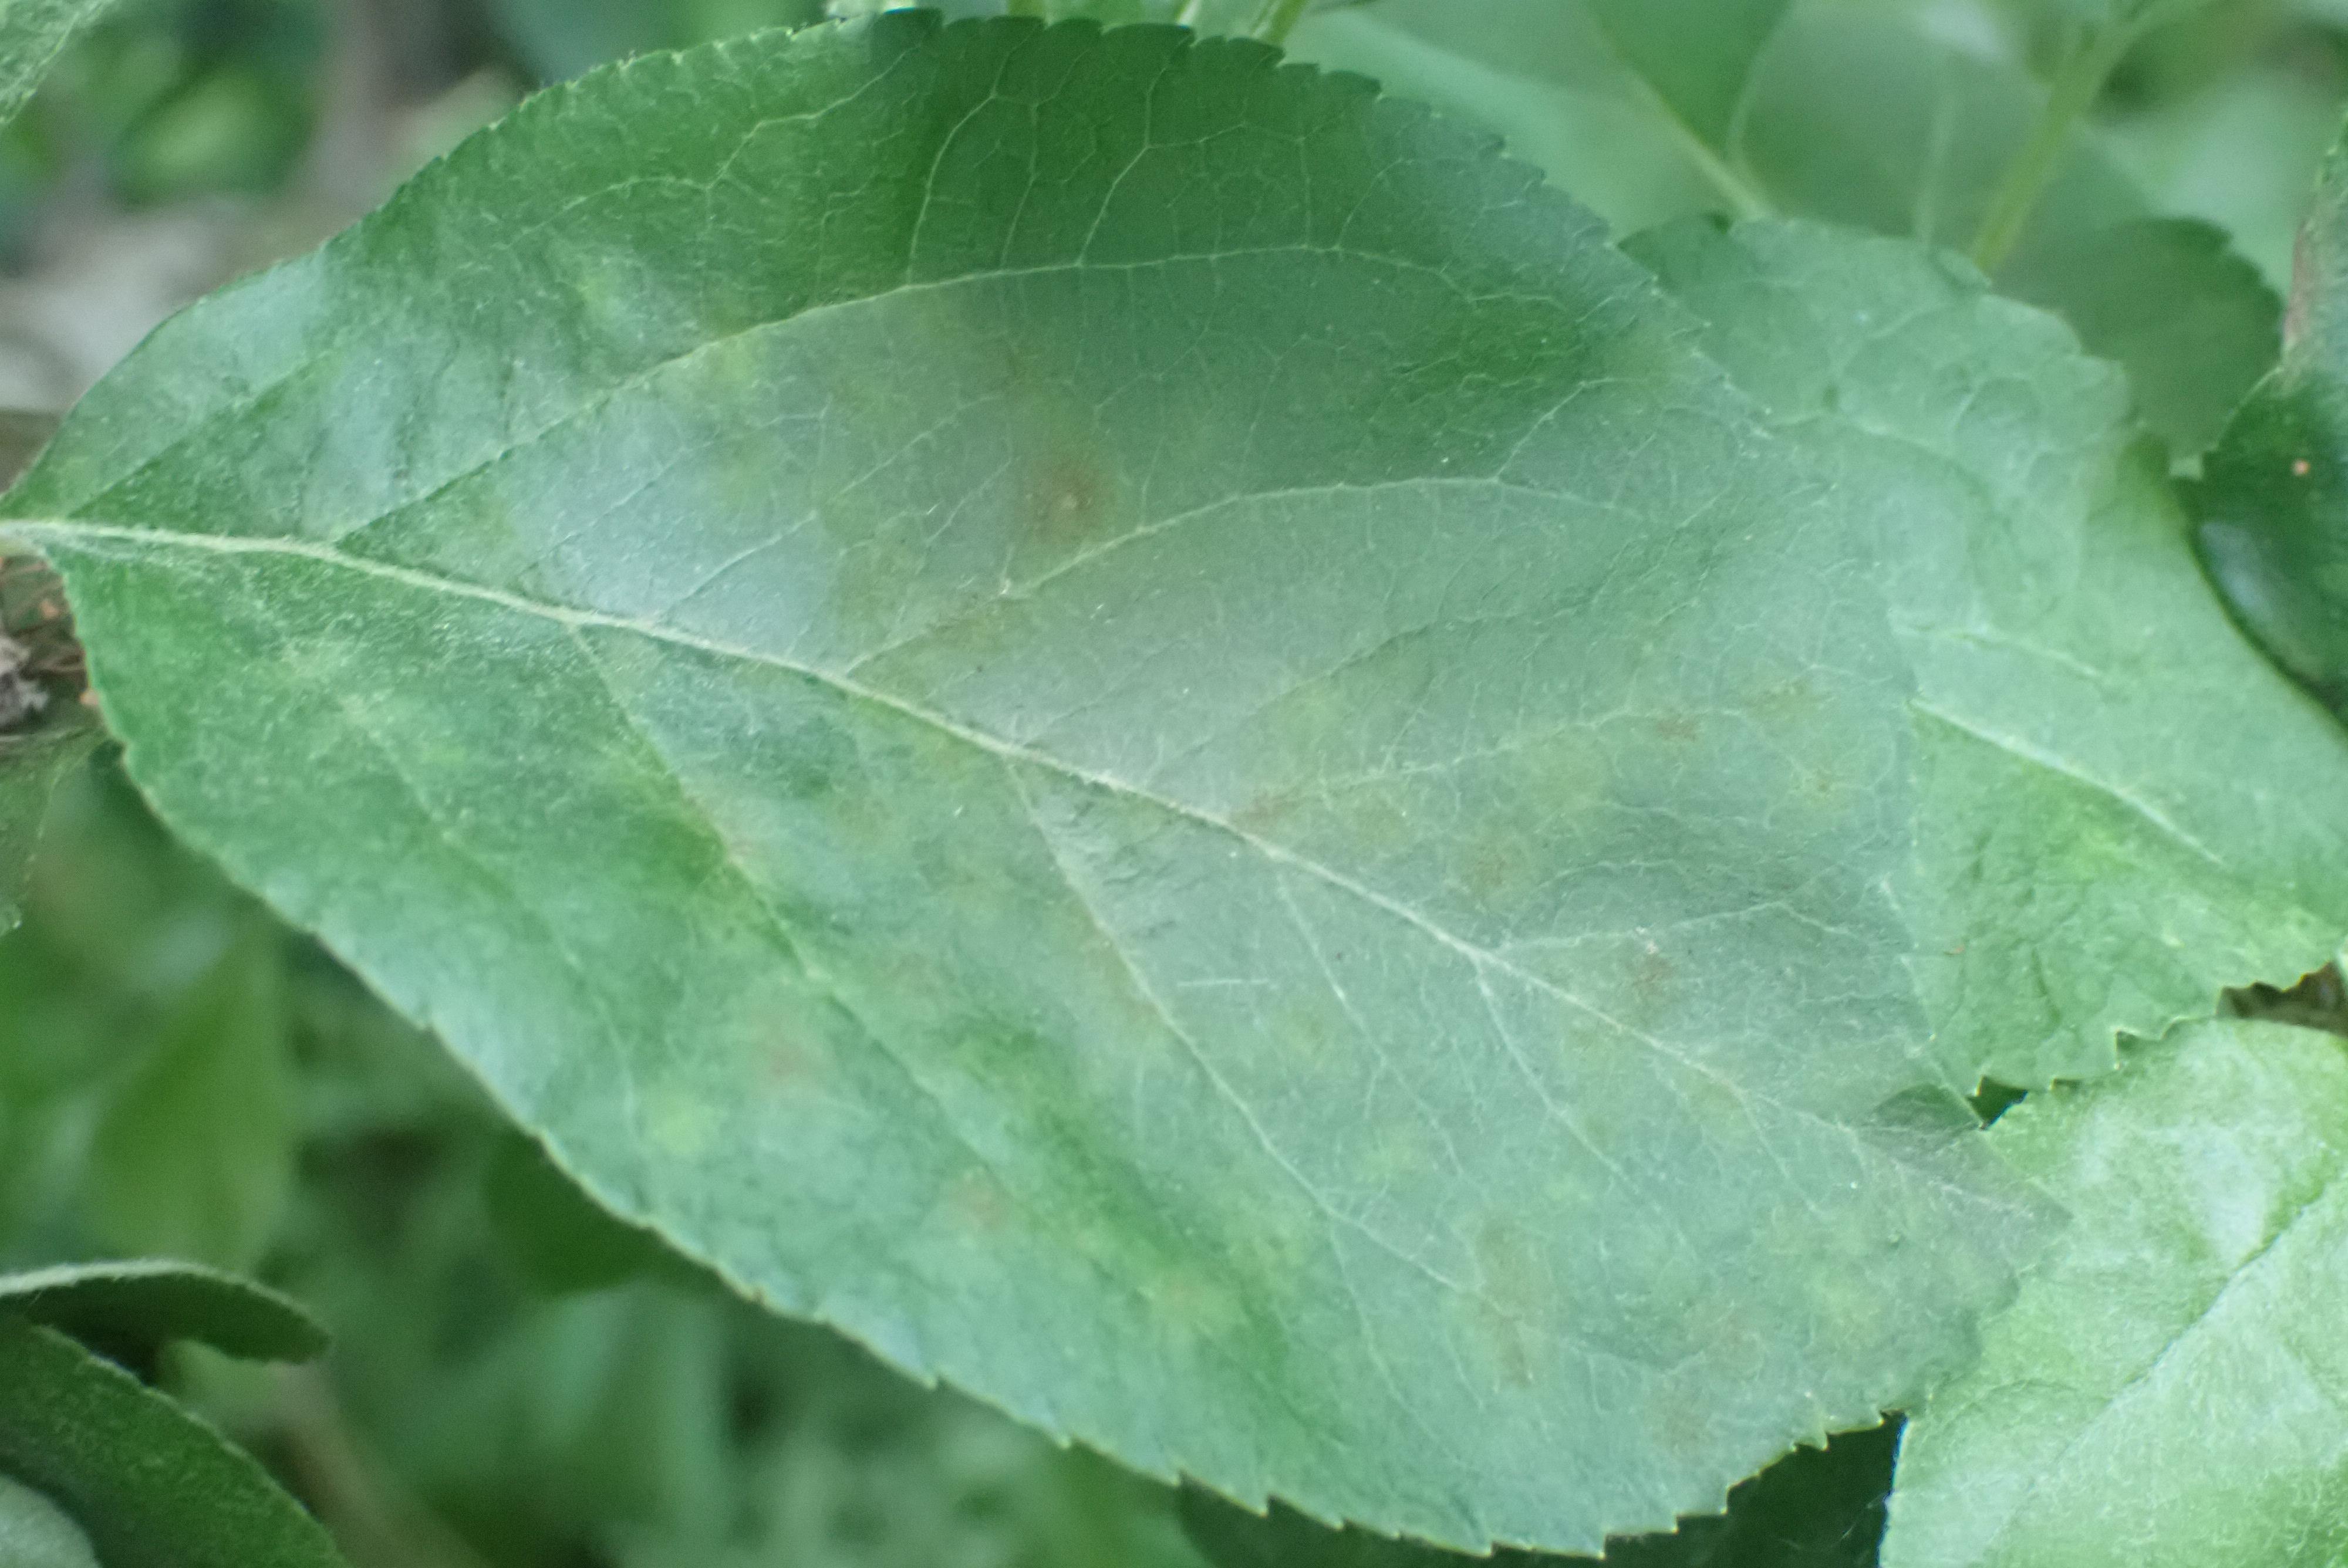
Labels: scab